Financial centre

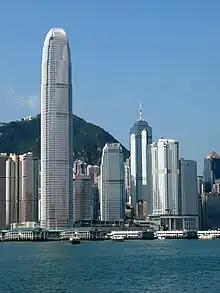
The International Finance Centre building in Hong Kong.

The Global Financial Centres Index ("GFCI") is compiled semi-annually by the London-based think tank Z/Yen in conjunction with the Shenzhen-based think tank China Development Institute. The 37th edition of the GFCI was published on the 20th March 2025.